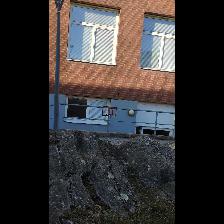
Label: NonHuman